Henry Clay Folger

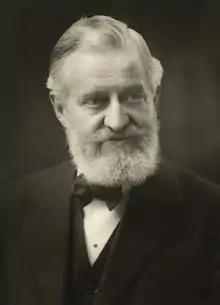

Henry Clay Folger Jr. (June 18, 1857 – June 11, 1930) was an American businessman who was president and later chairman of Standard Oil of New York, a collector of Shakespeareana, and founder of the Folger Shakespeare Library.